Pink House (Newbury, Massachusetts)

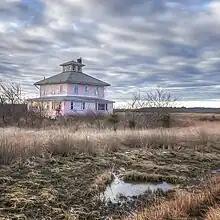
The house on the way to Plum Island

The Pink House was an uninhabited historic house and popular photography and painting subject in Newbury, Massachusetts, United States. The house was built in 1925 and was privately owned until it was sold to Parker River National Wildlife Refuge for $375,000 in 2011. The house was considered by many to be a local icon and was the subject of a grassroots campaign to buy back the property from the refuge to preserve the house. In March 2025, after a decade of debate and legal challenges, the United States Fish and Wildlife Service demolished the house with intentions to restore the property to a wildlife habitat with partial public access.